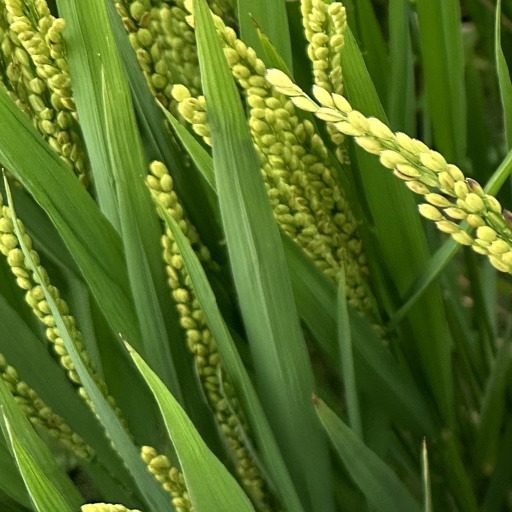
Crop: rice